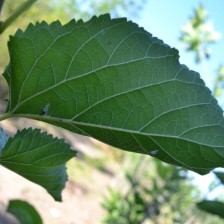
Variety: ChiangMaiBuriram60